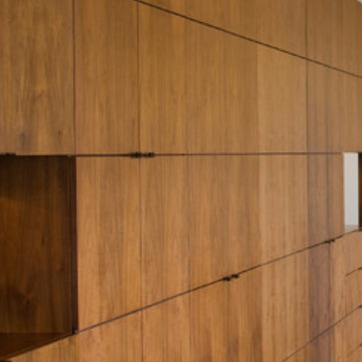
Material: wood